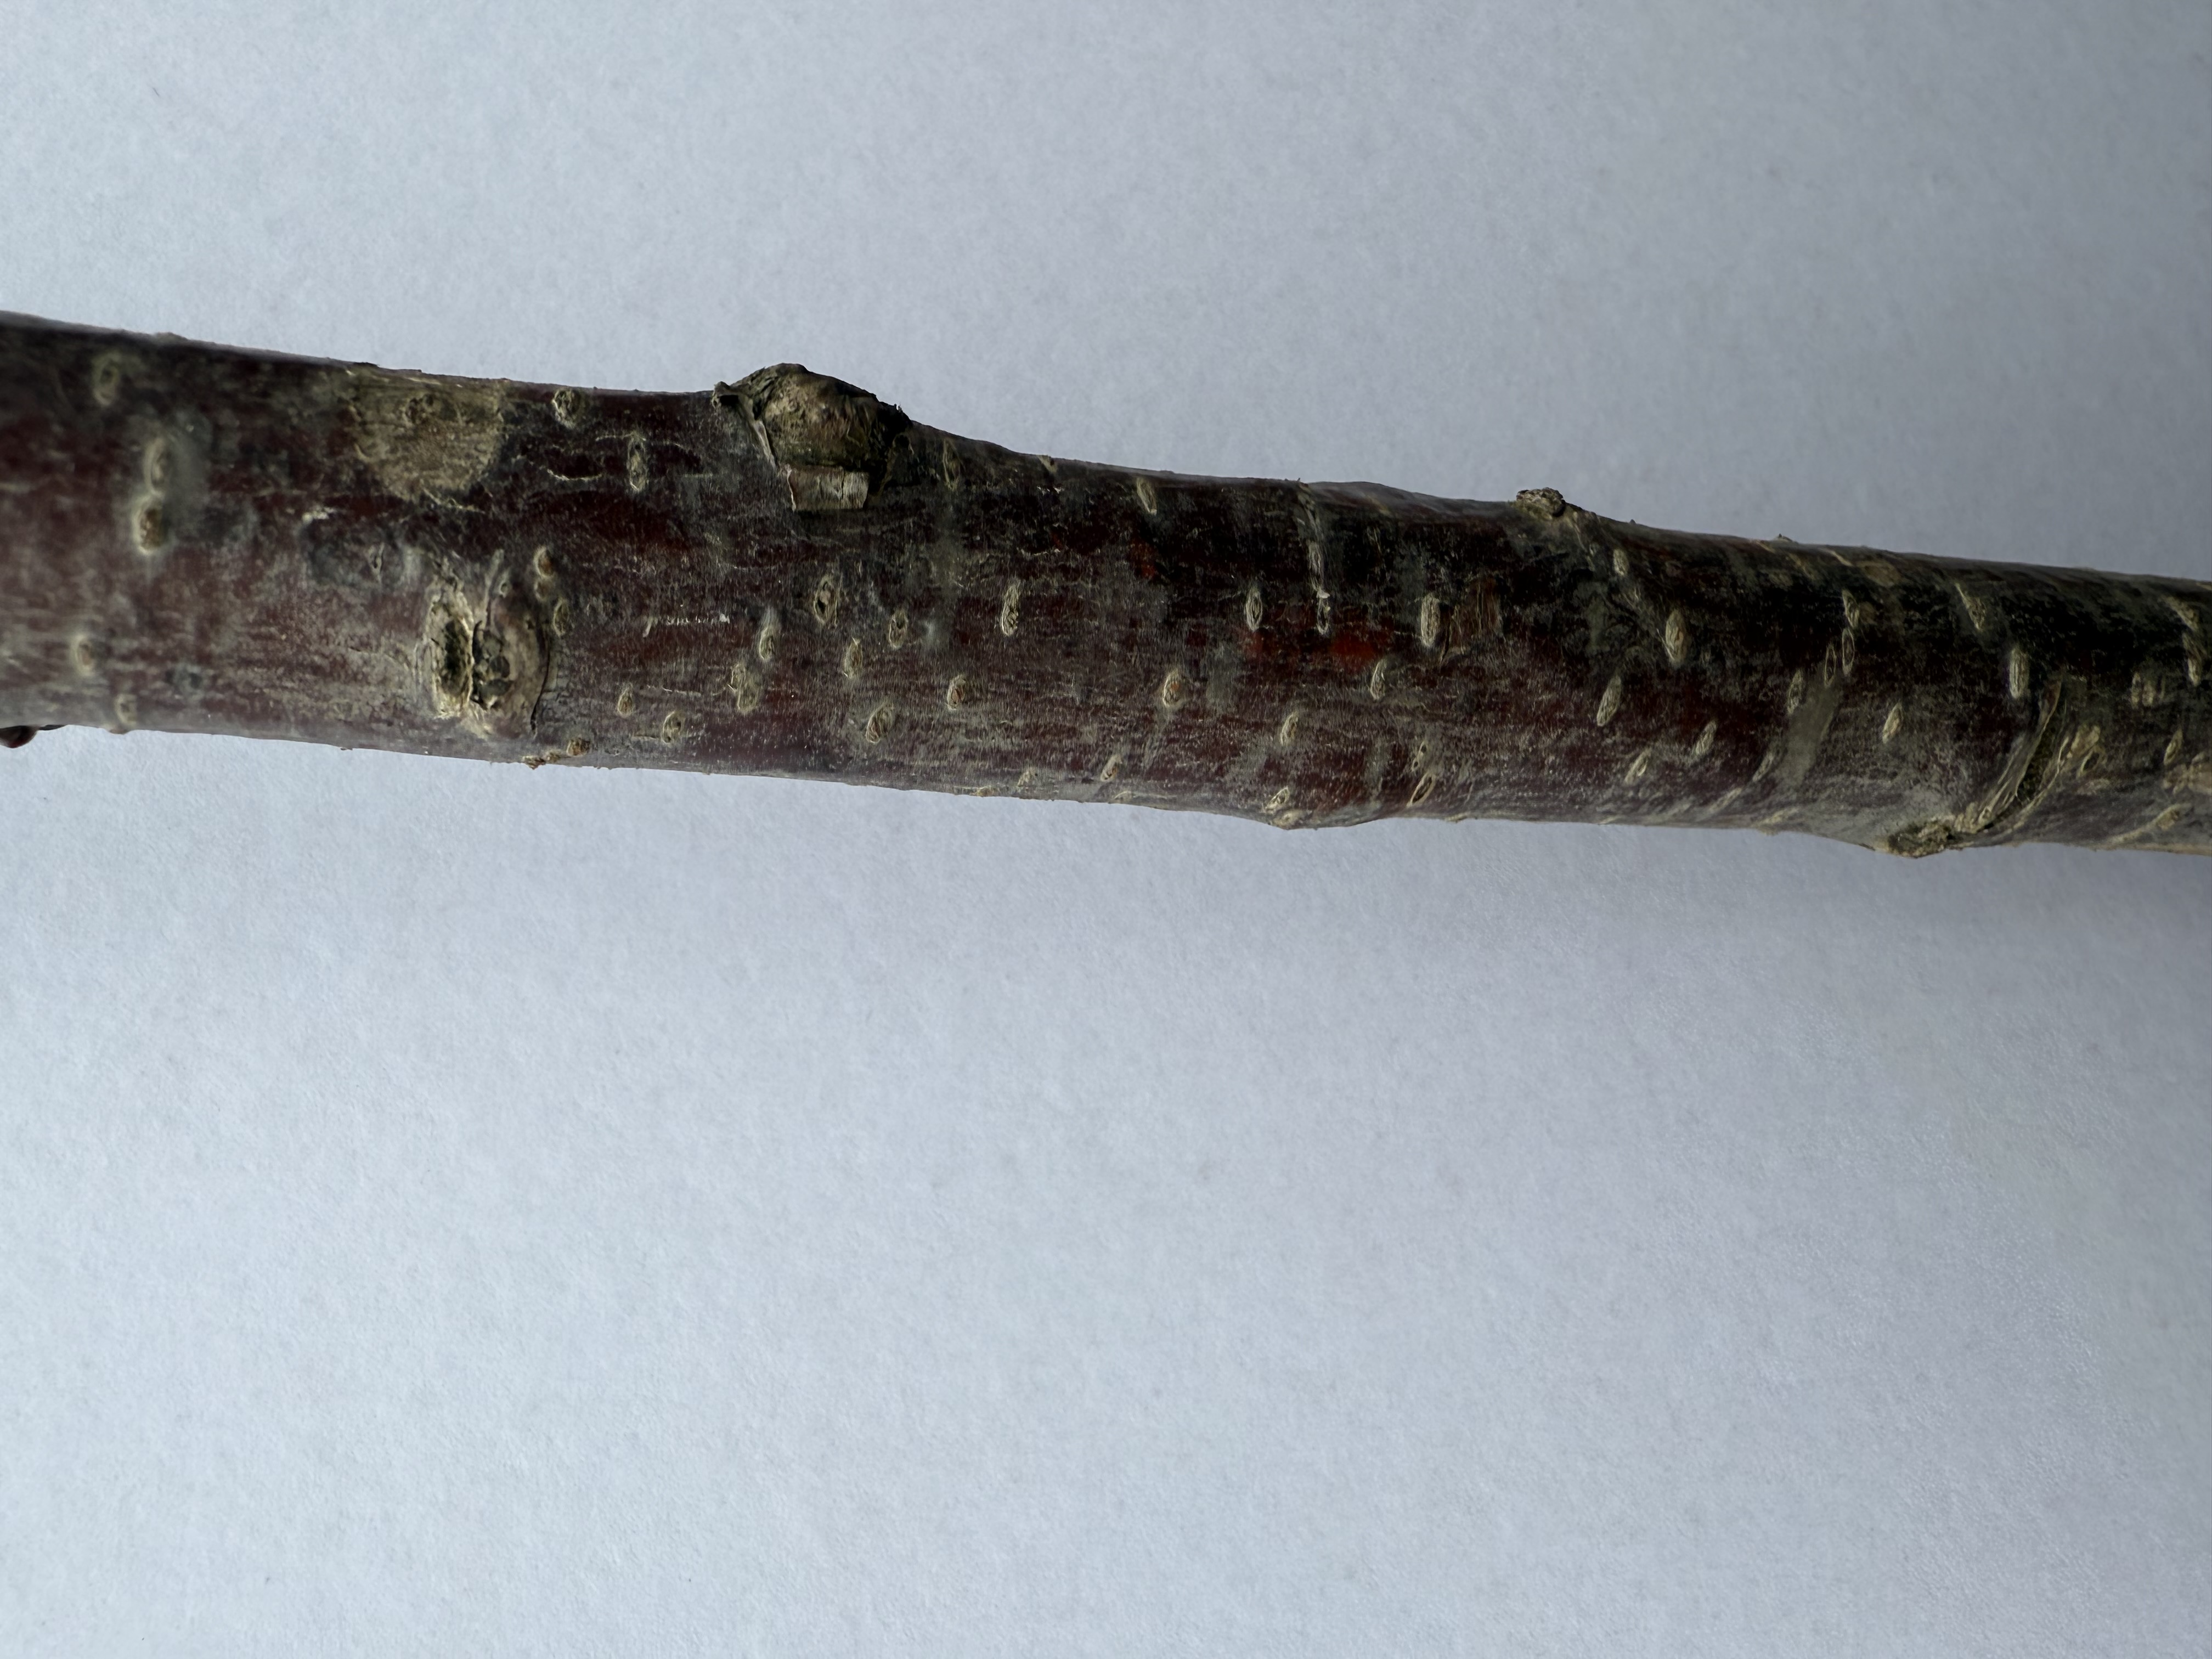
Variety: Kutahya Sour Cherry